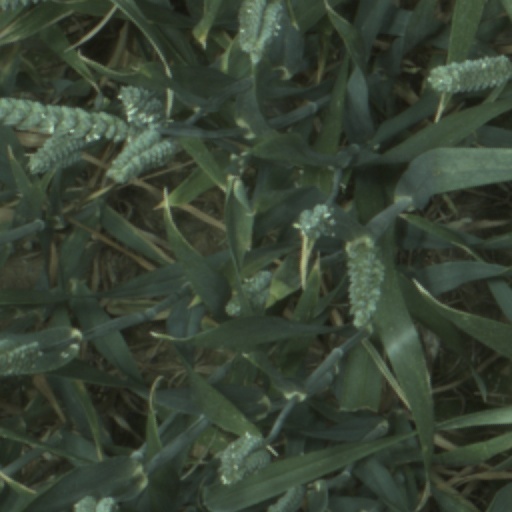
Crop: wheat